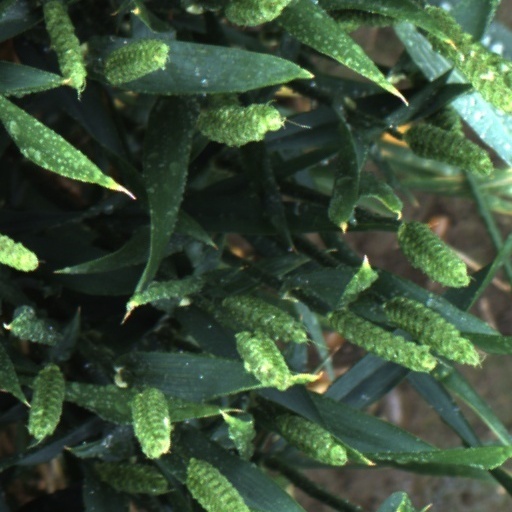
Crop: wheat